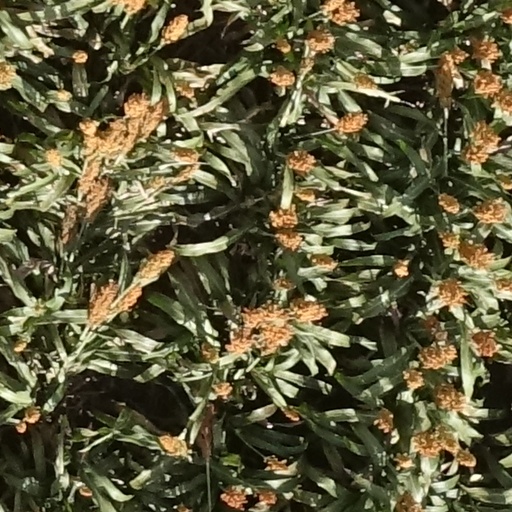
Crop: sorghum